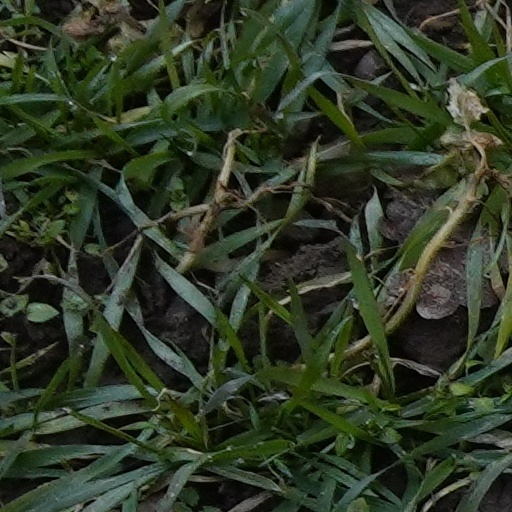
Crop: wheat